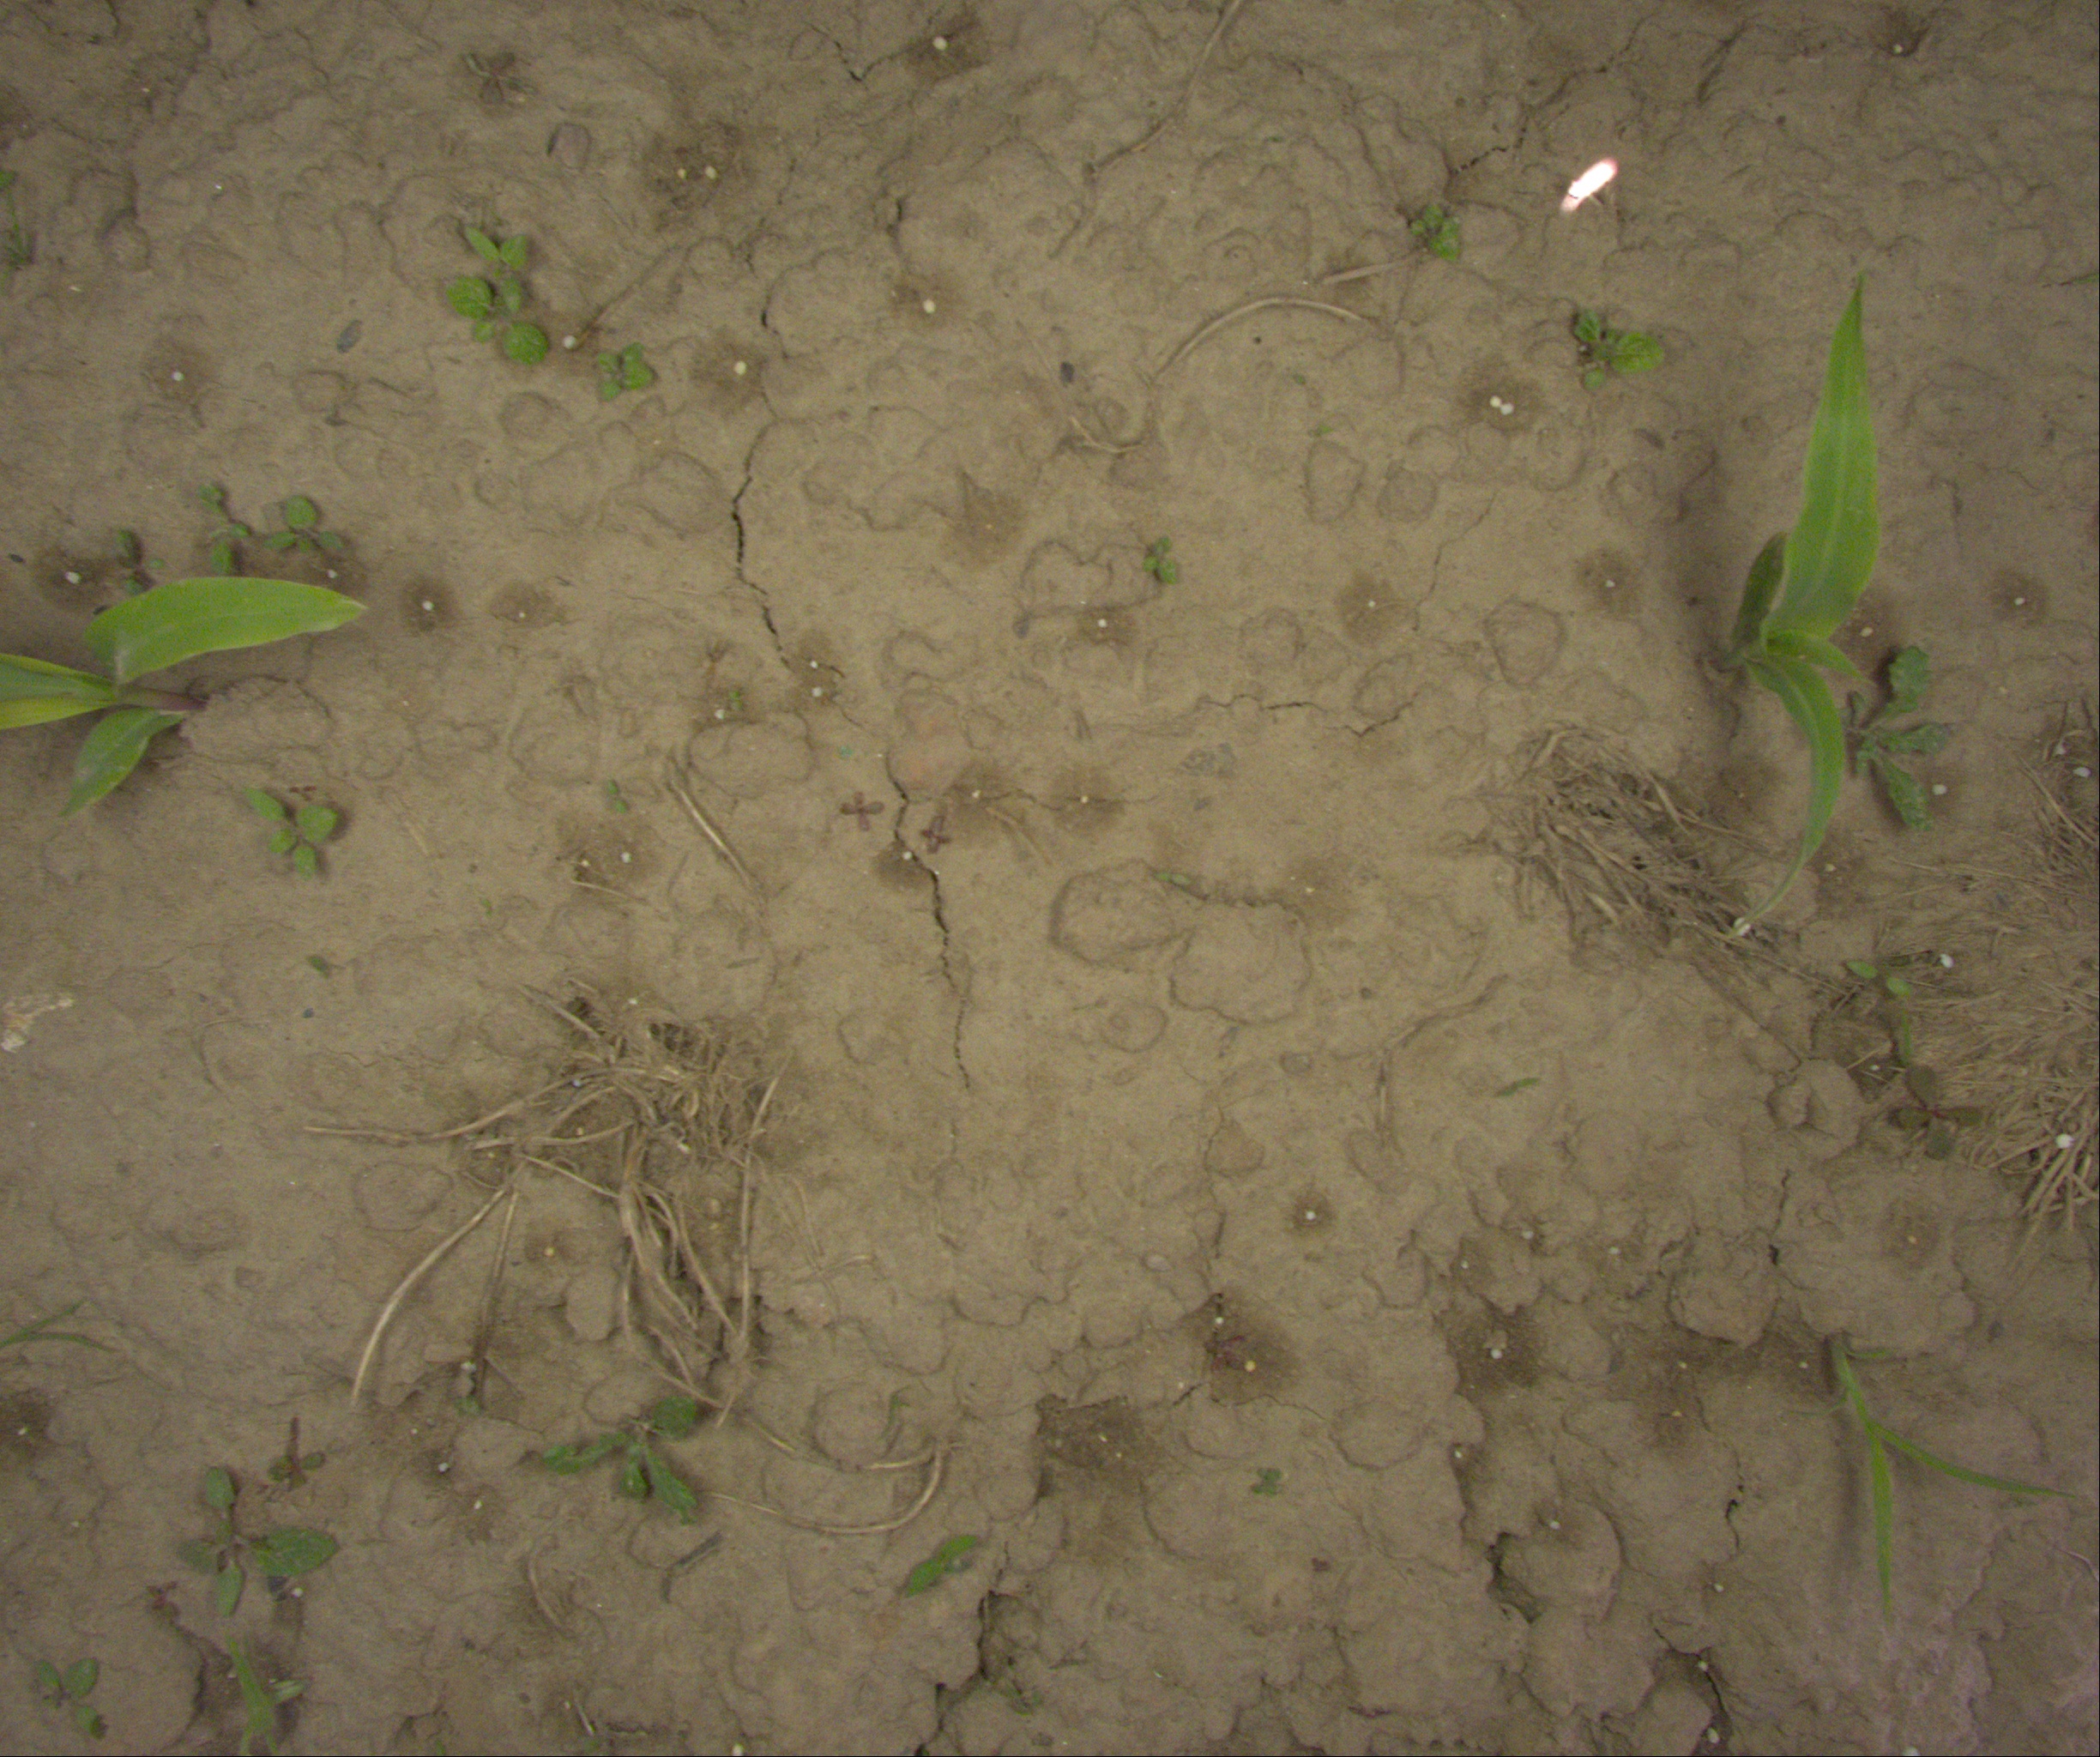
Crop: maize
Objects: maize, maize, stem_maize, stem_maize